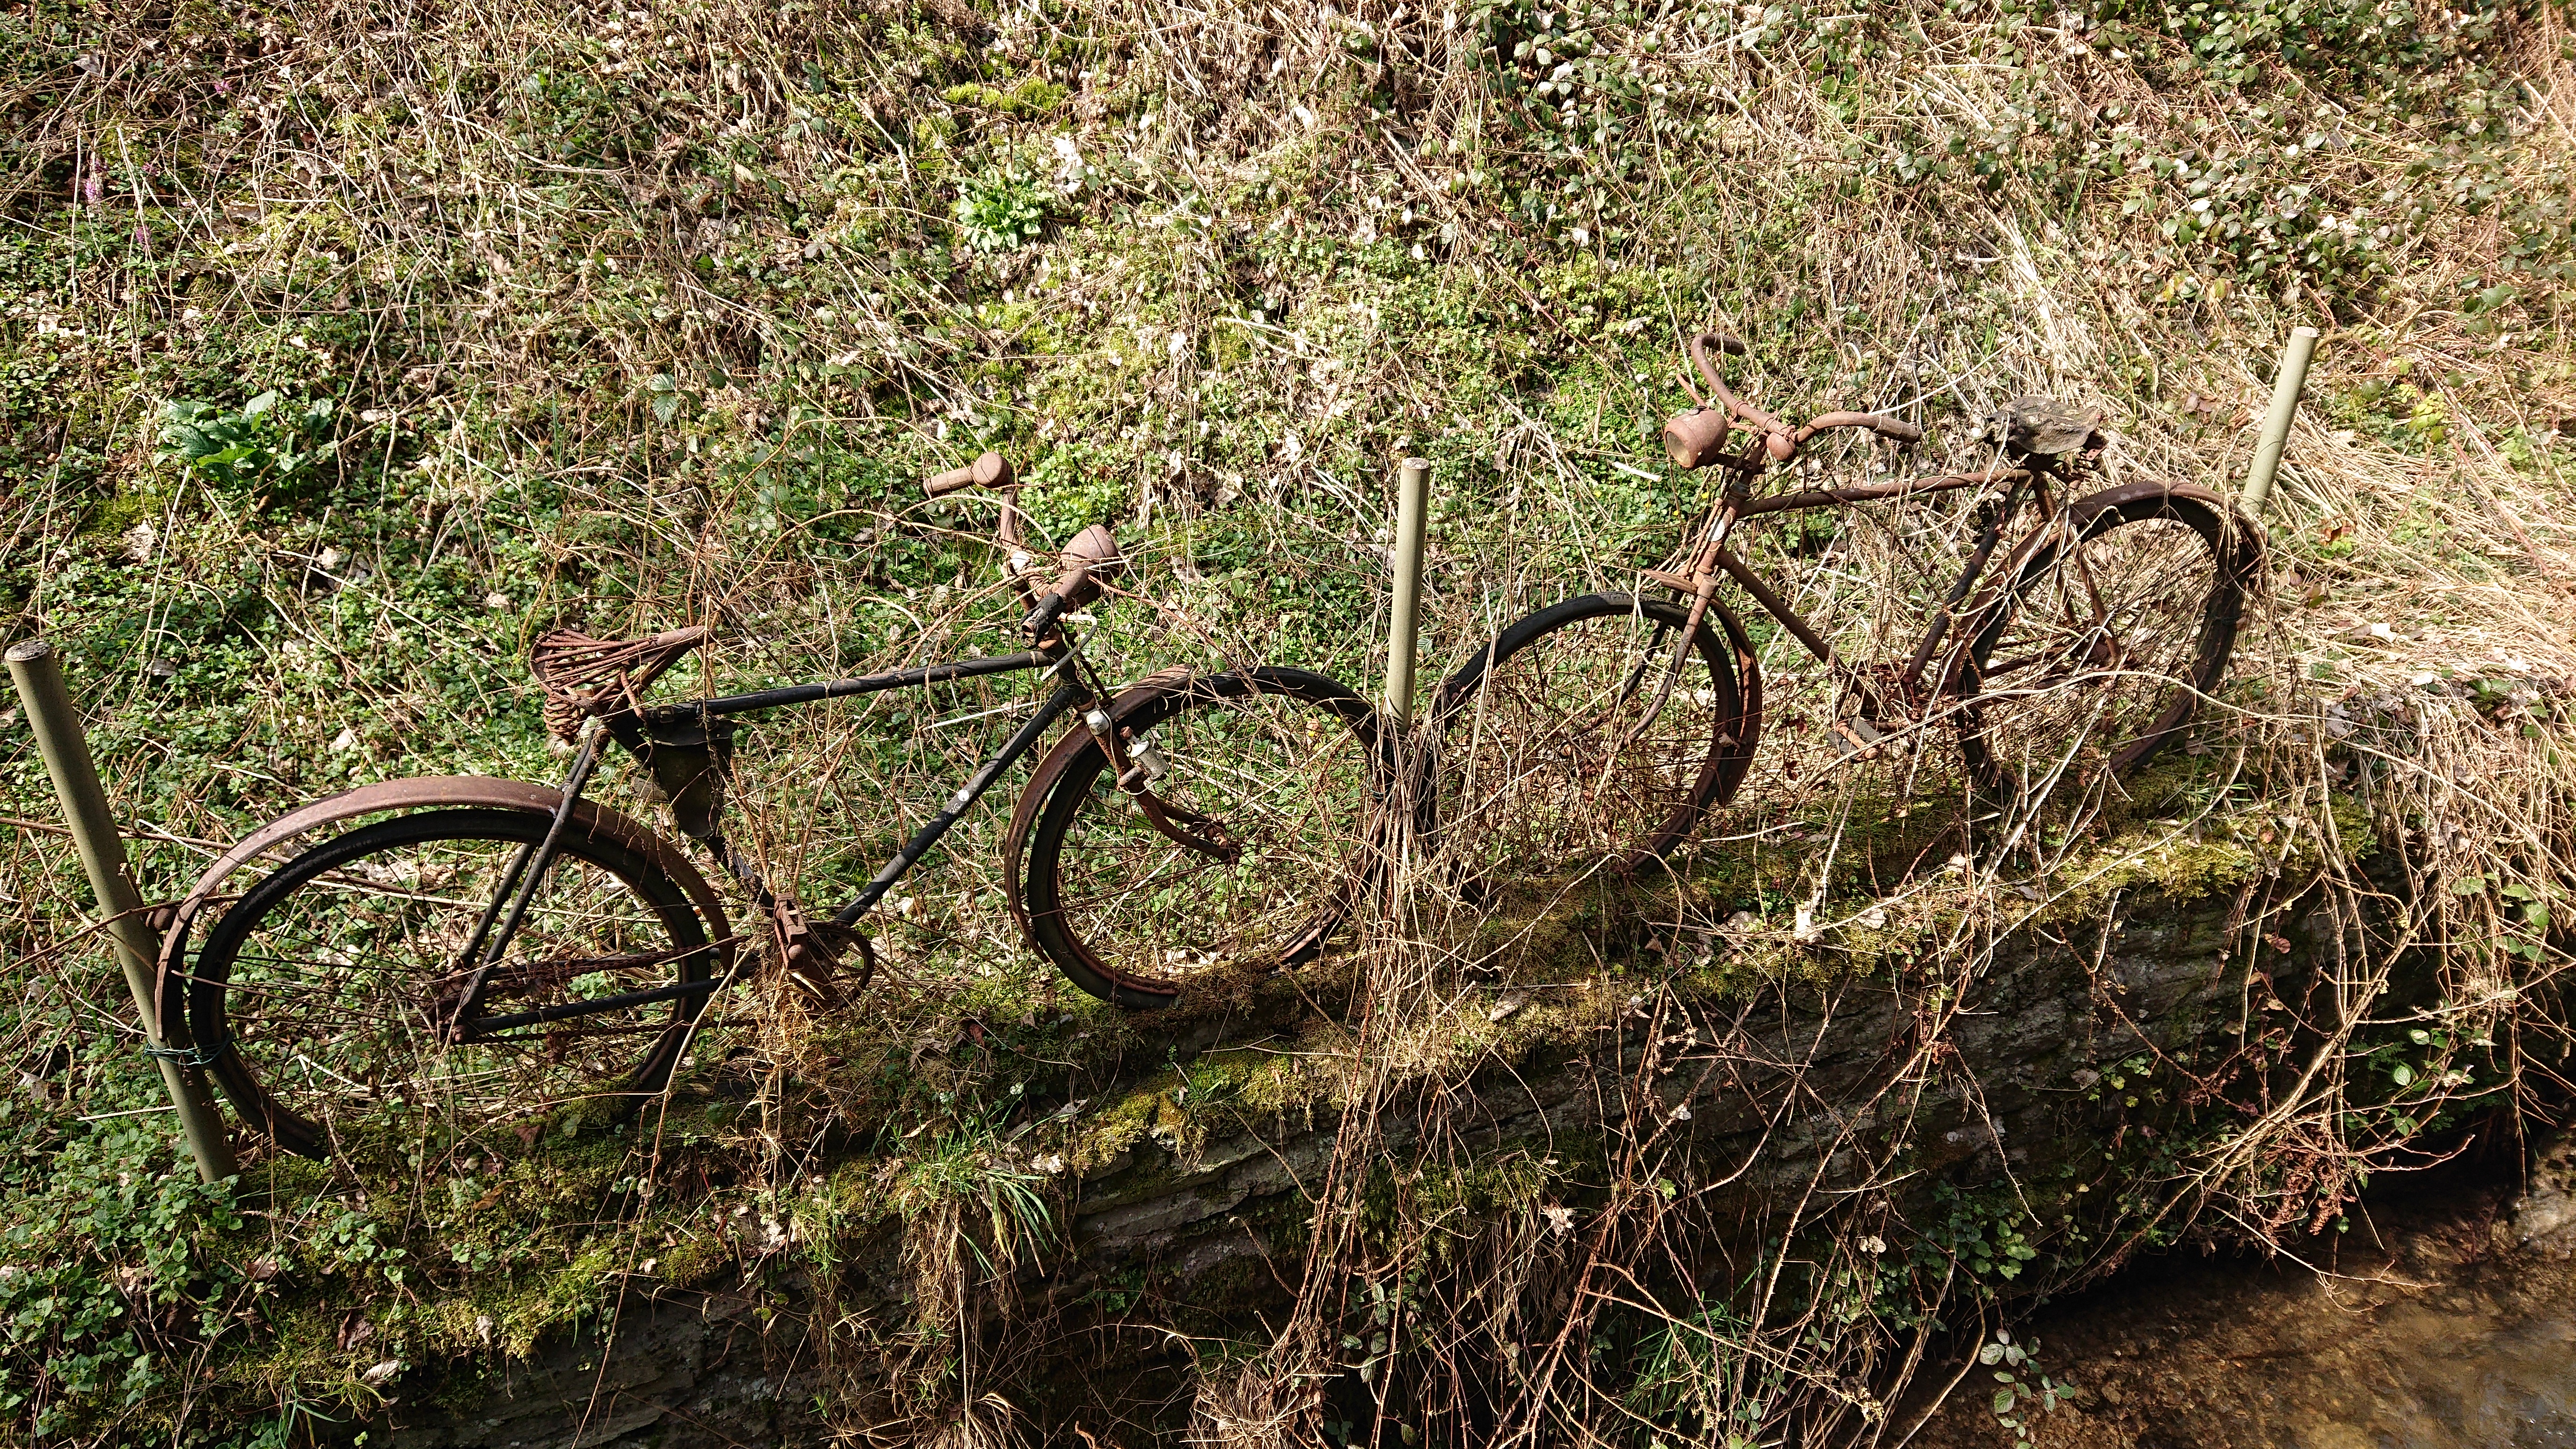
bicycle, wheel, tire, bicycle wheel, bicycle frame, plant, bicycle handlebar, plant community, bicycles equipment and supplies, bicycle tire, vehicle, bicycle fork, crankset, Bicycle stem, branch, bicycle accessory, bicycle part, Bicycle seatpost, vegetation, bicycle saddle, tree, Hub gear, automotive tire, wood, groupset, woody plant, grass, landscape, groundcover, spoke, shrub, grass family, cycle sport, recreation, sports equipment, road bicycle, grassland, rim, bicycle drivetrain part, soil, automotive wheel system, forest, woodland, cycling, metal, racing bicycle, cyclo cross bicycle, hybrid bicycle, font, trail, bicycle pedal, jungle, mountain bike, shrubland, bicycle racing, transport, auto part